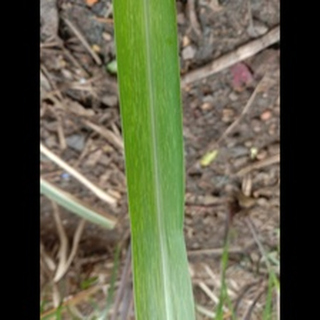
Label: sugarcane_mosaic